Autumn Journal

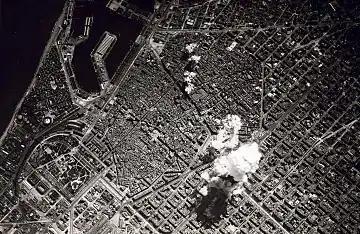
The bombing of Barcelona, 1938

In his earlier "Modern Poetry" he had also commented on the Ancient Greek poet's understanding of his role: “It was assumed that life was the source and subject of poetry. And life for the Greeks meant life within a community.” So